The Card (1952 film)

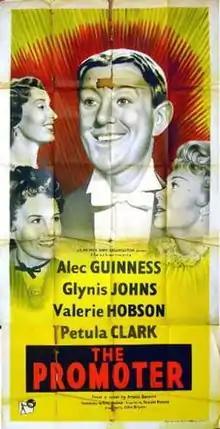
A poster bearing the film's American title: "The Promoter"

The Card is a 1952 British comedy film version of the 1911 novel by Arnold Bennett. In America, the film was titled The Promoter. It was adapted by Eric Ambler and directed by Ronald Neame. It stars Alec Guinness, Glynis Johns, Valerie Hobson, and Petula Clark. The film was nominated for the Academy Award for Best Sound.